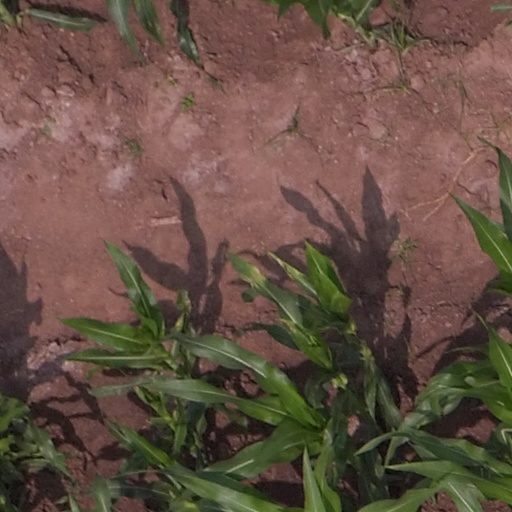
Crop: maize; corn